Sde Yitzhak

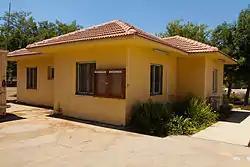
Village council building

Sde Yitzhak is a moshav in northern Israel. Located in the eastern Sharon plain to the south-east of Hadera, it falls under the jurisdiction of Menashe Regional Council. In it had a population of .